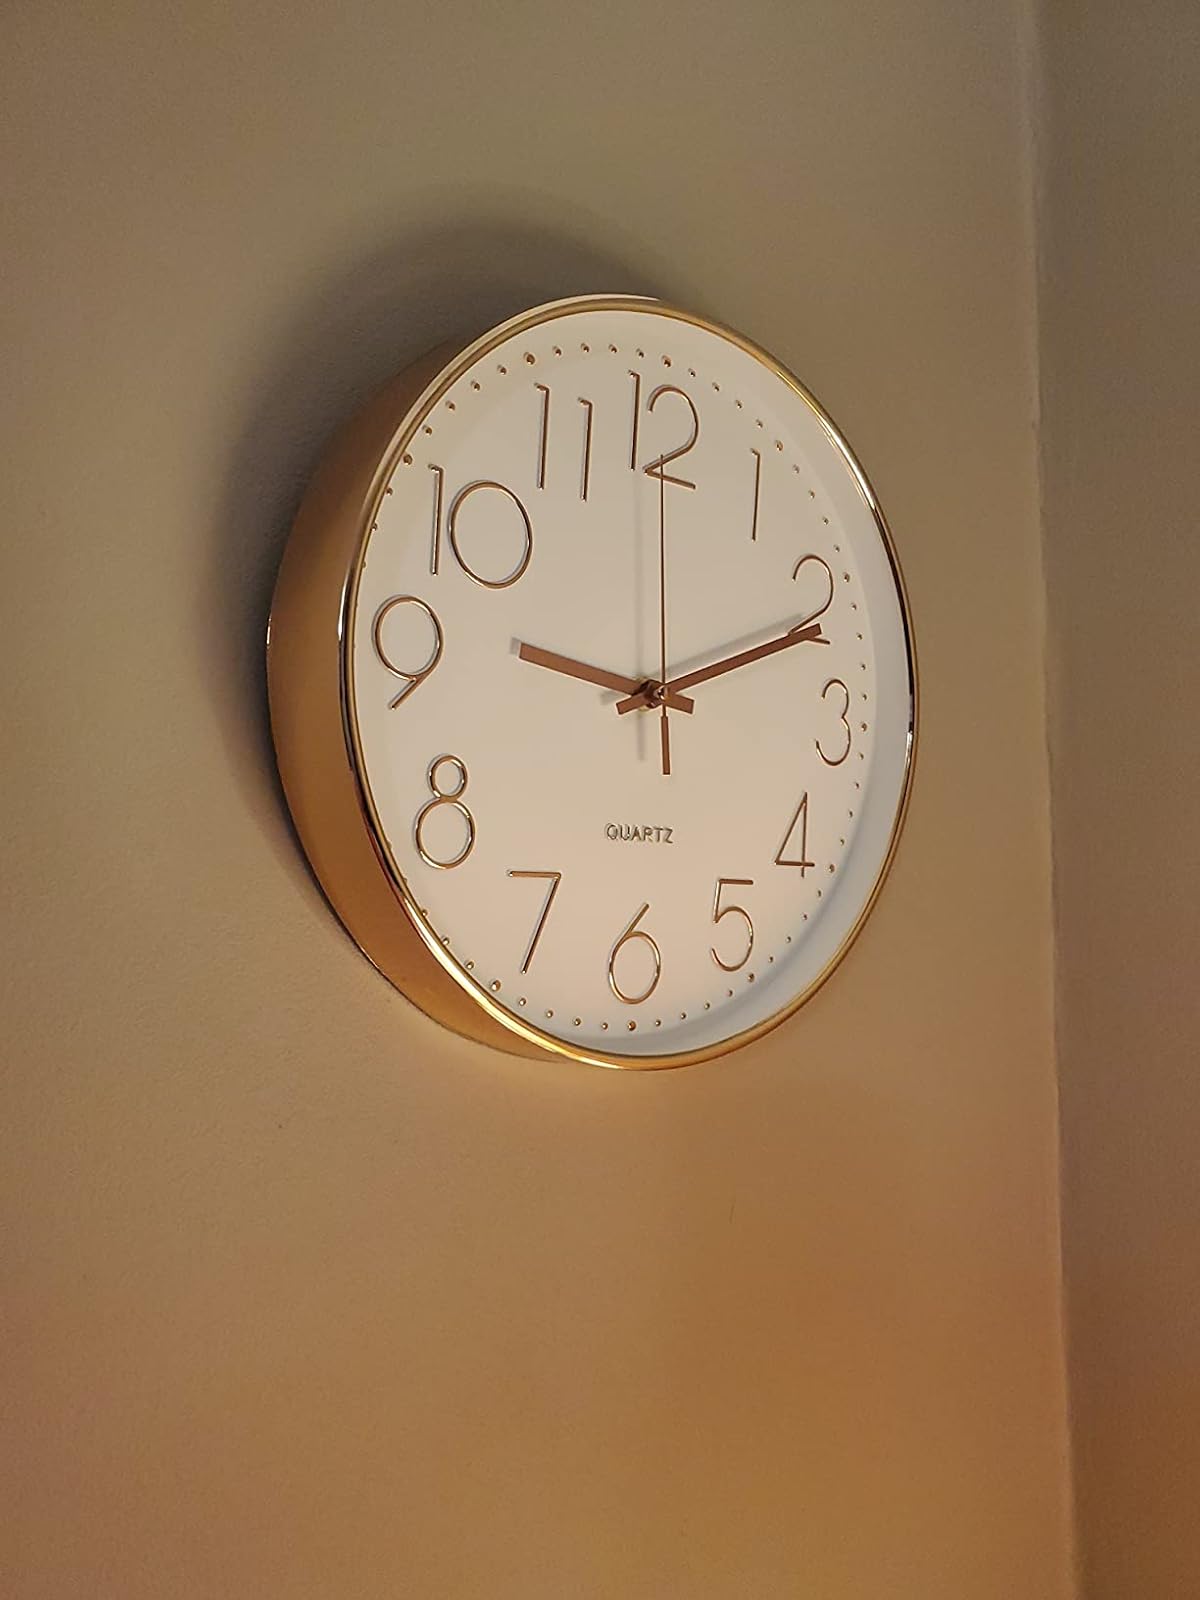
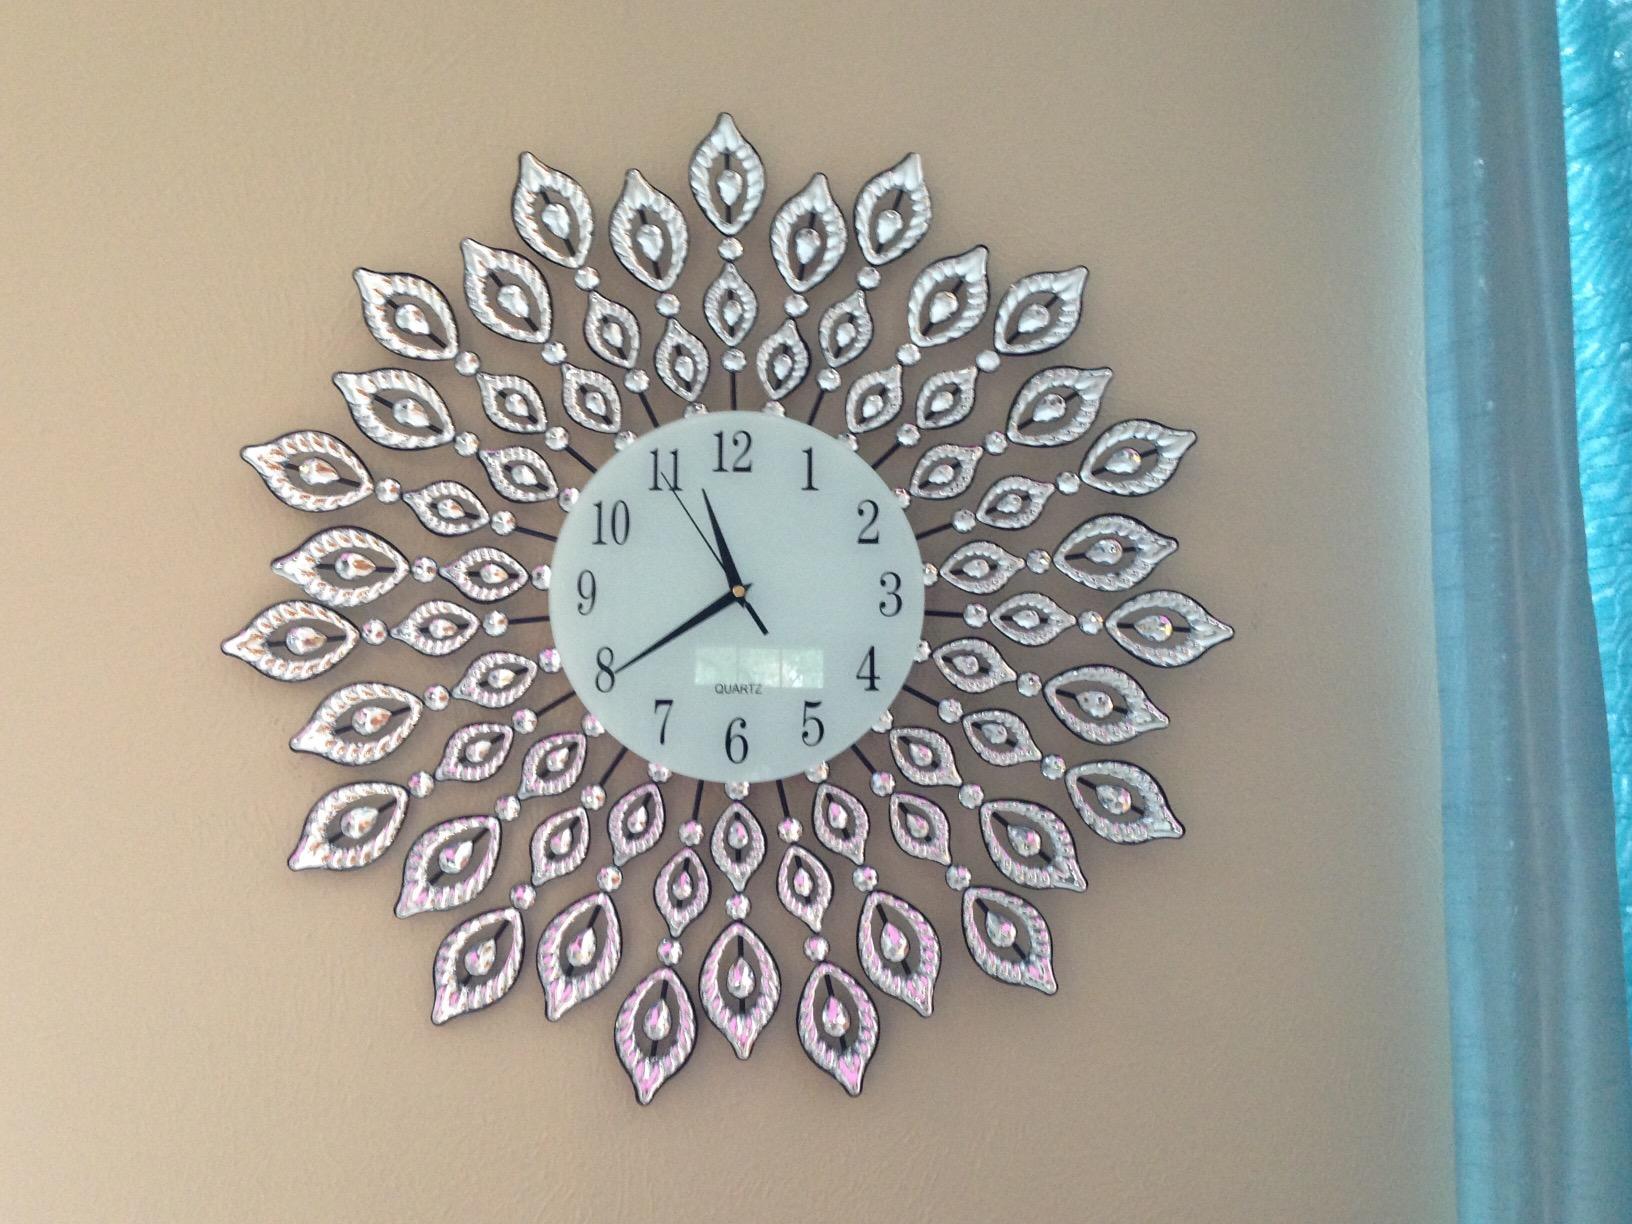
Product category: clock
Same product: no